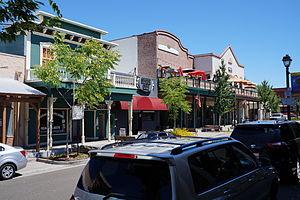
Folsom est une municipalité du comté de Sacramento, en Californie, aux États-Unis. Elle est située dans la banlieue de Sacramento et est surtout connue pour sa célèbre prison. Sa population s’élevait à 72 203 habitants lors du recensement de 2010, estimée à 79 022 habitants en 2018.